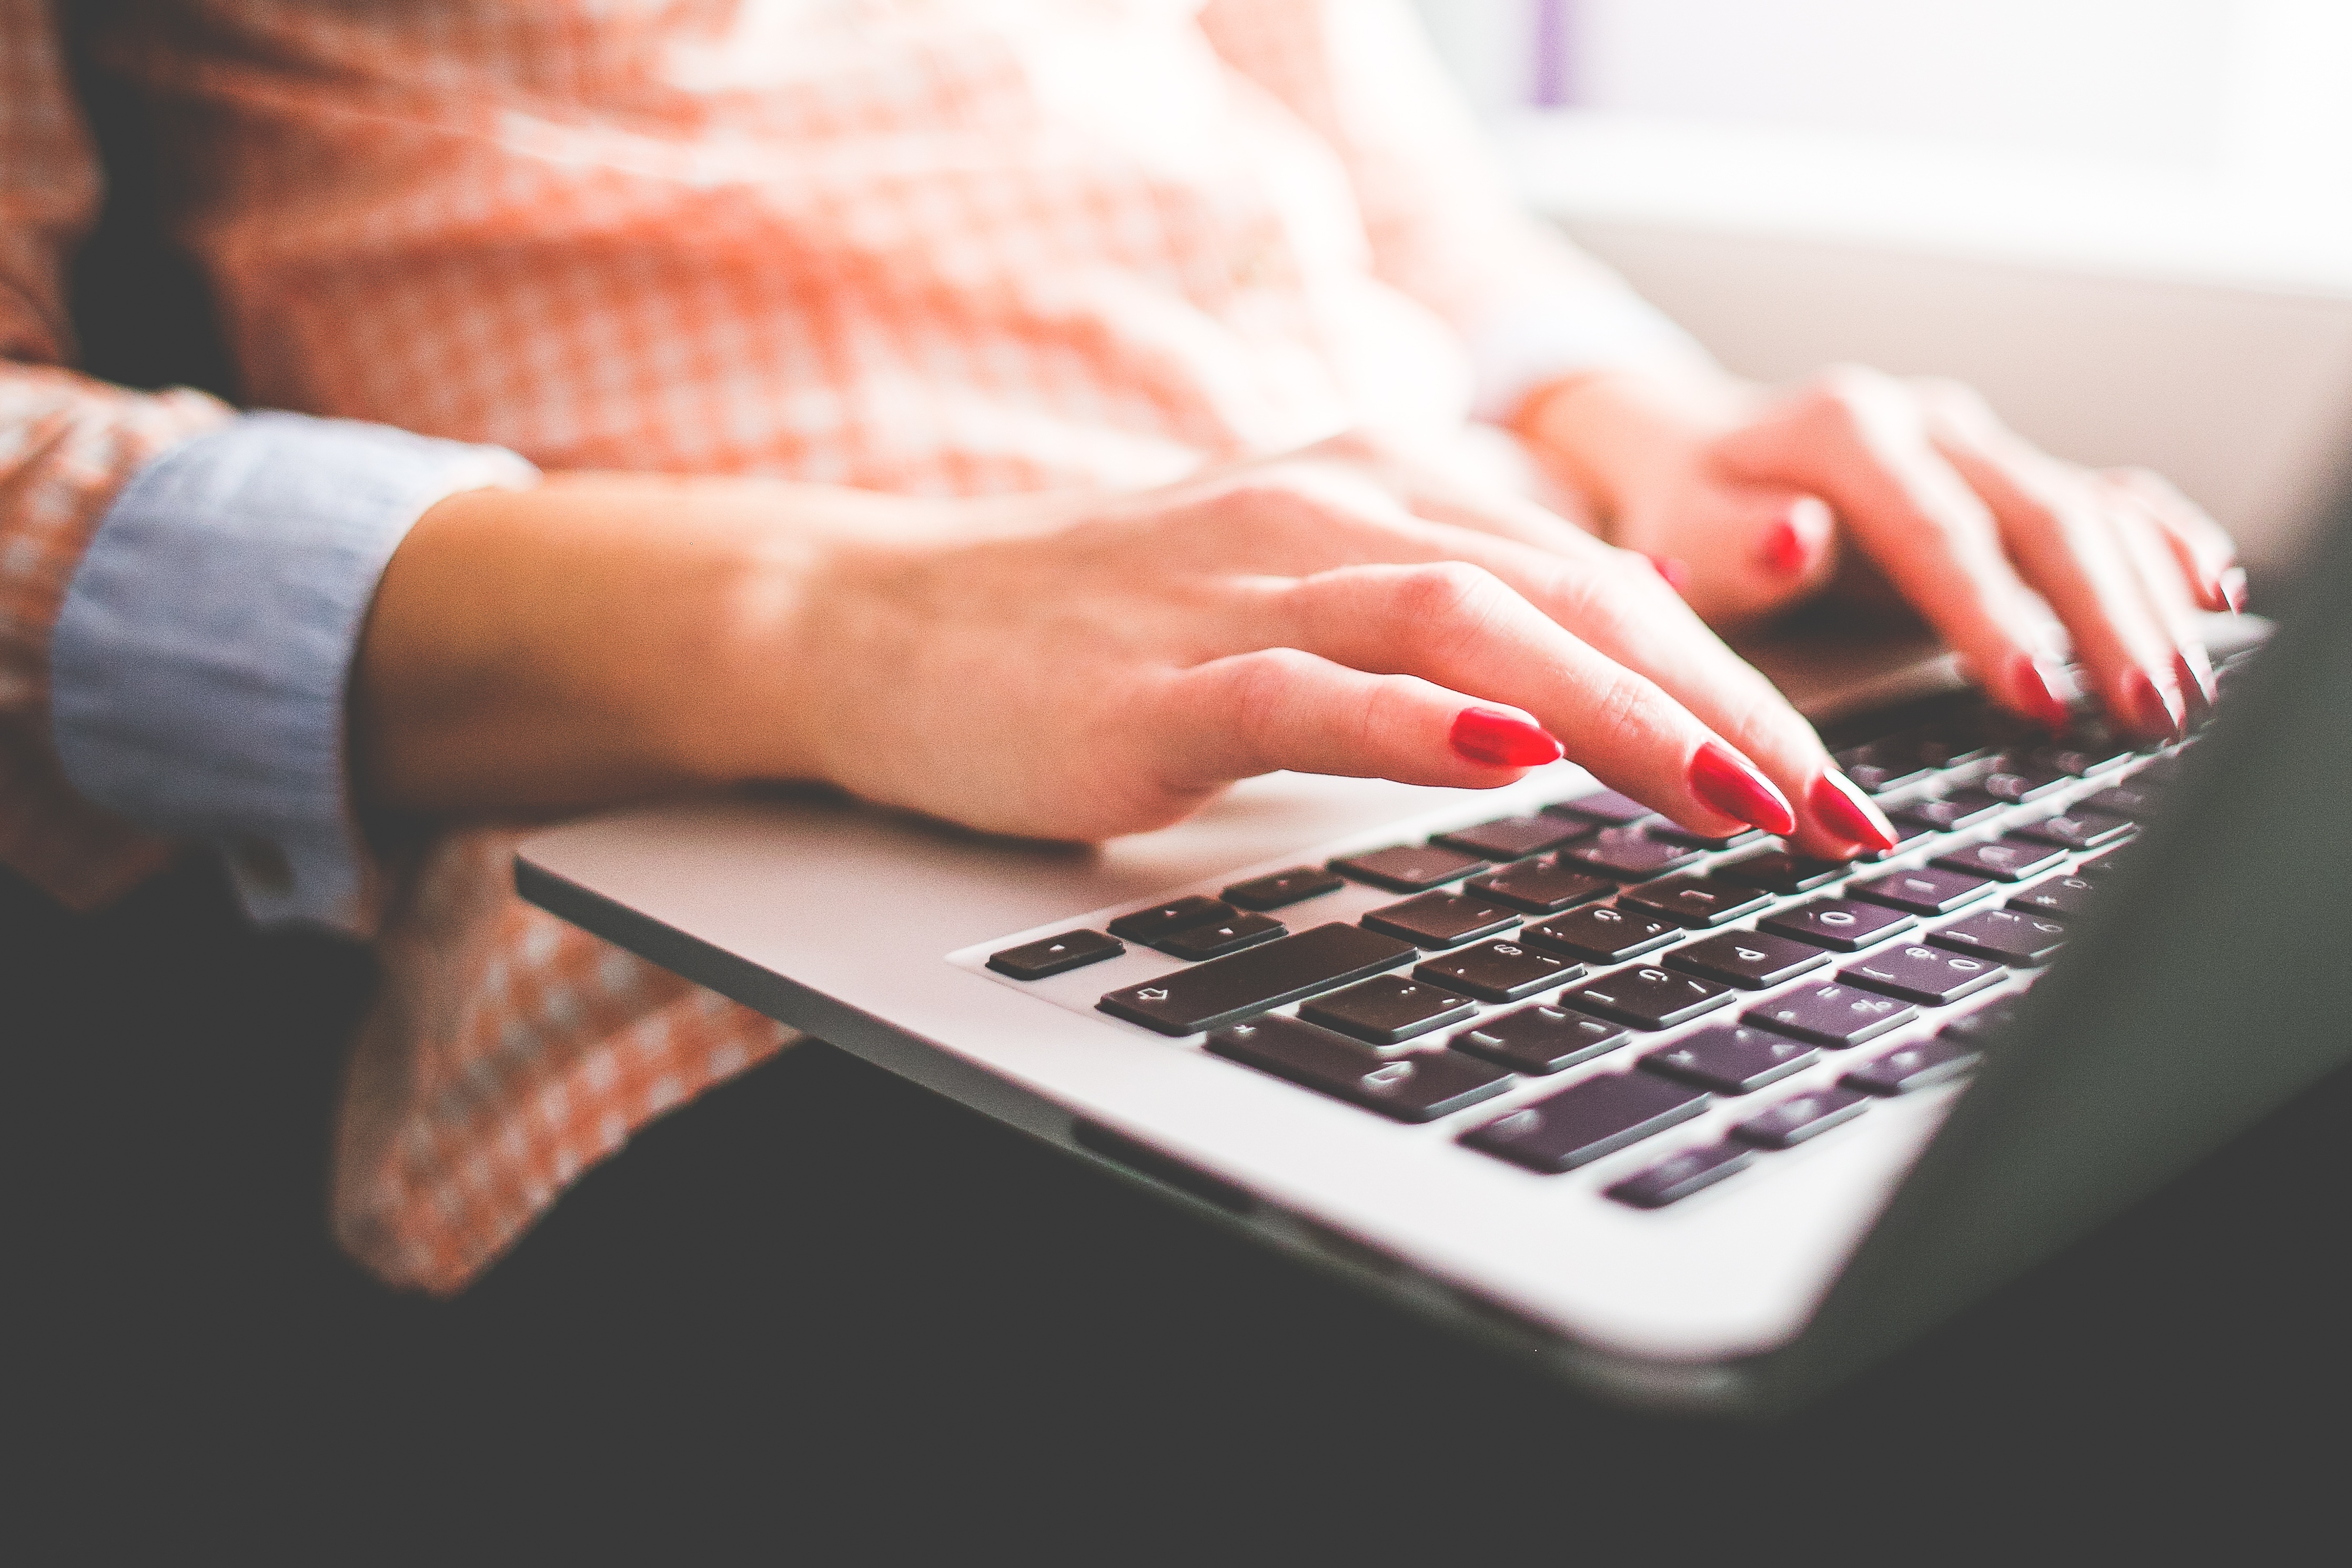
notebook, computer, macbook, writing, hand, typing, person, girl, woman, female, finger, lady, hands, beautiful, nails, she, thin, her, computer keyboard, sense, red nails, human action